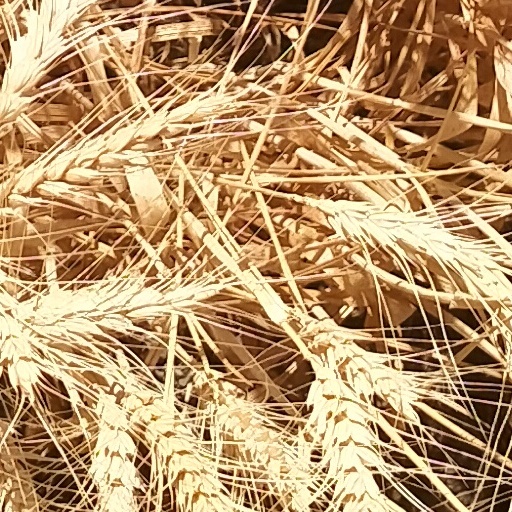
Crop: wheat